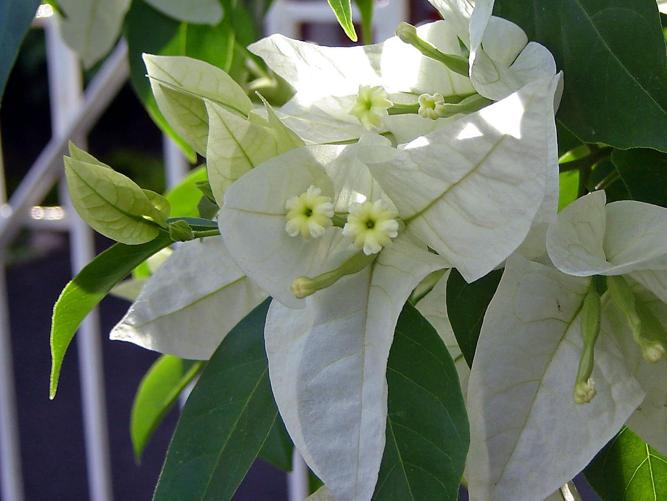
Label: bougainvillea